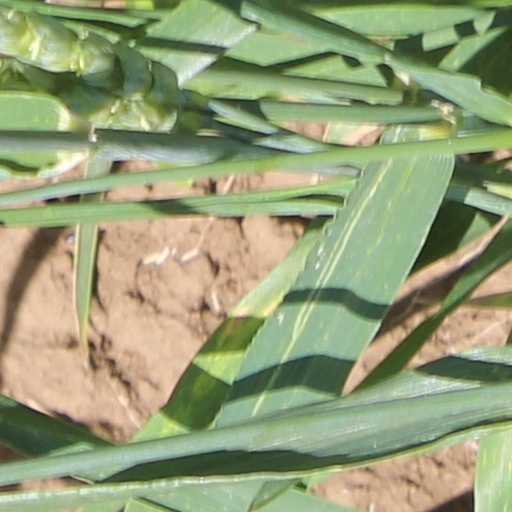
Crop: wheat